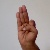
The image shows a hand gesture representing the letter 'F' in Indian Sign Language.